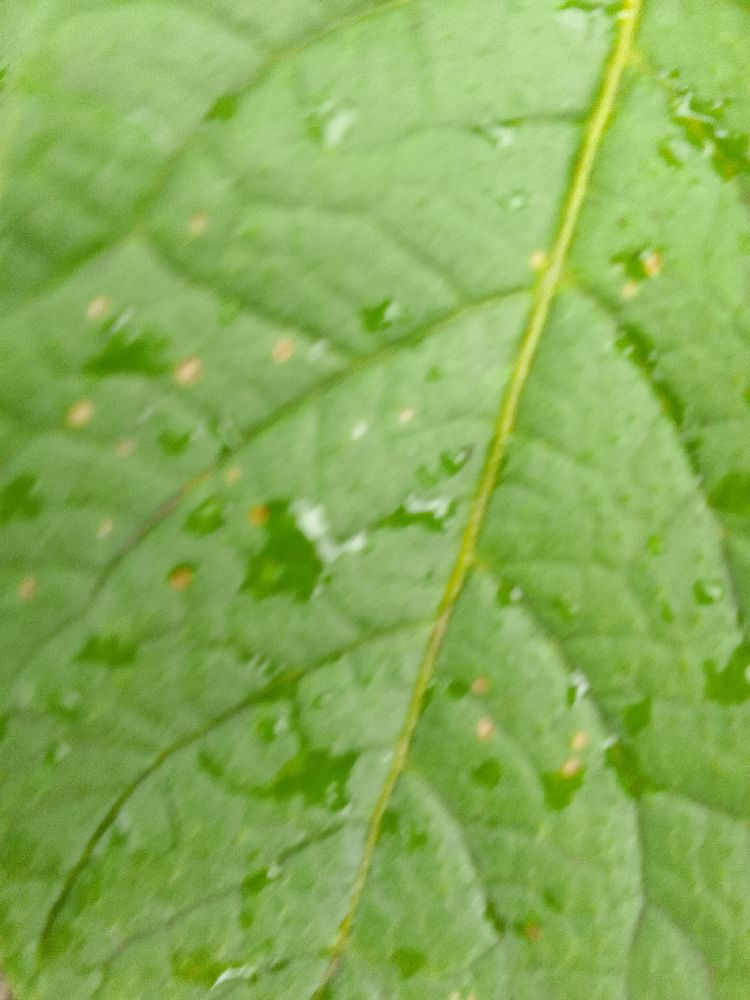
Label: Healthy